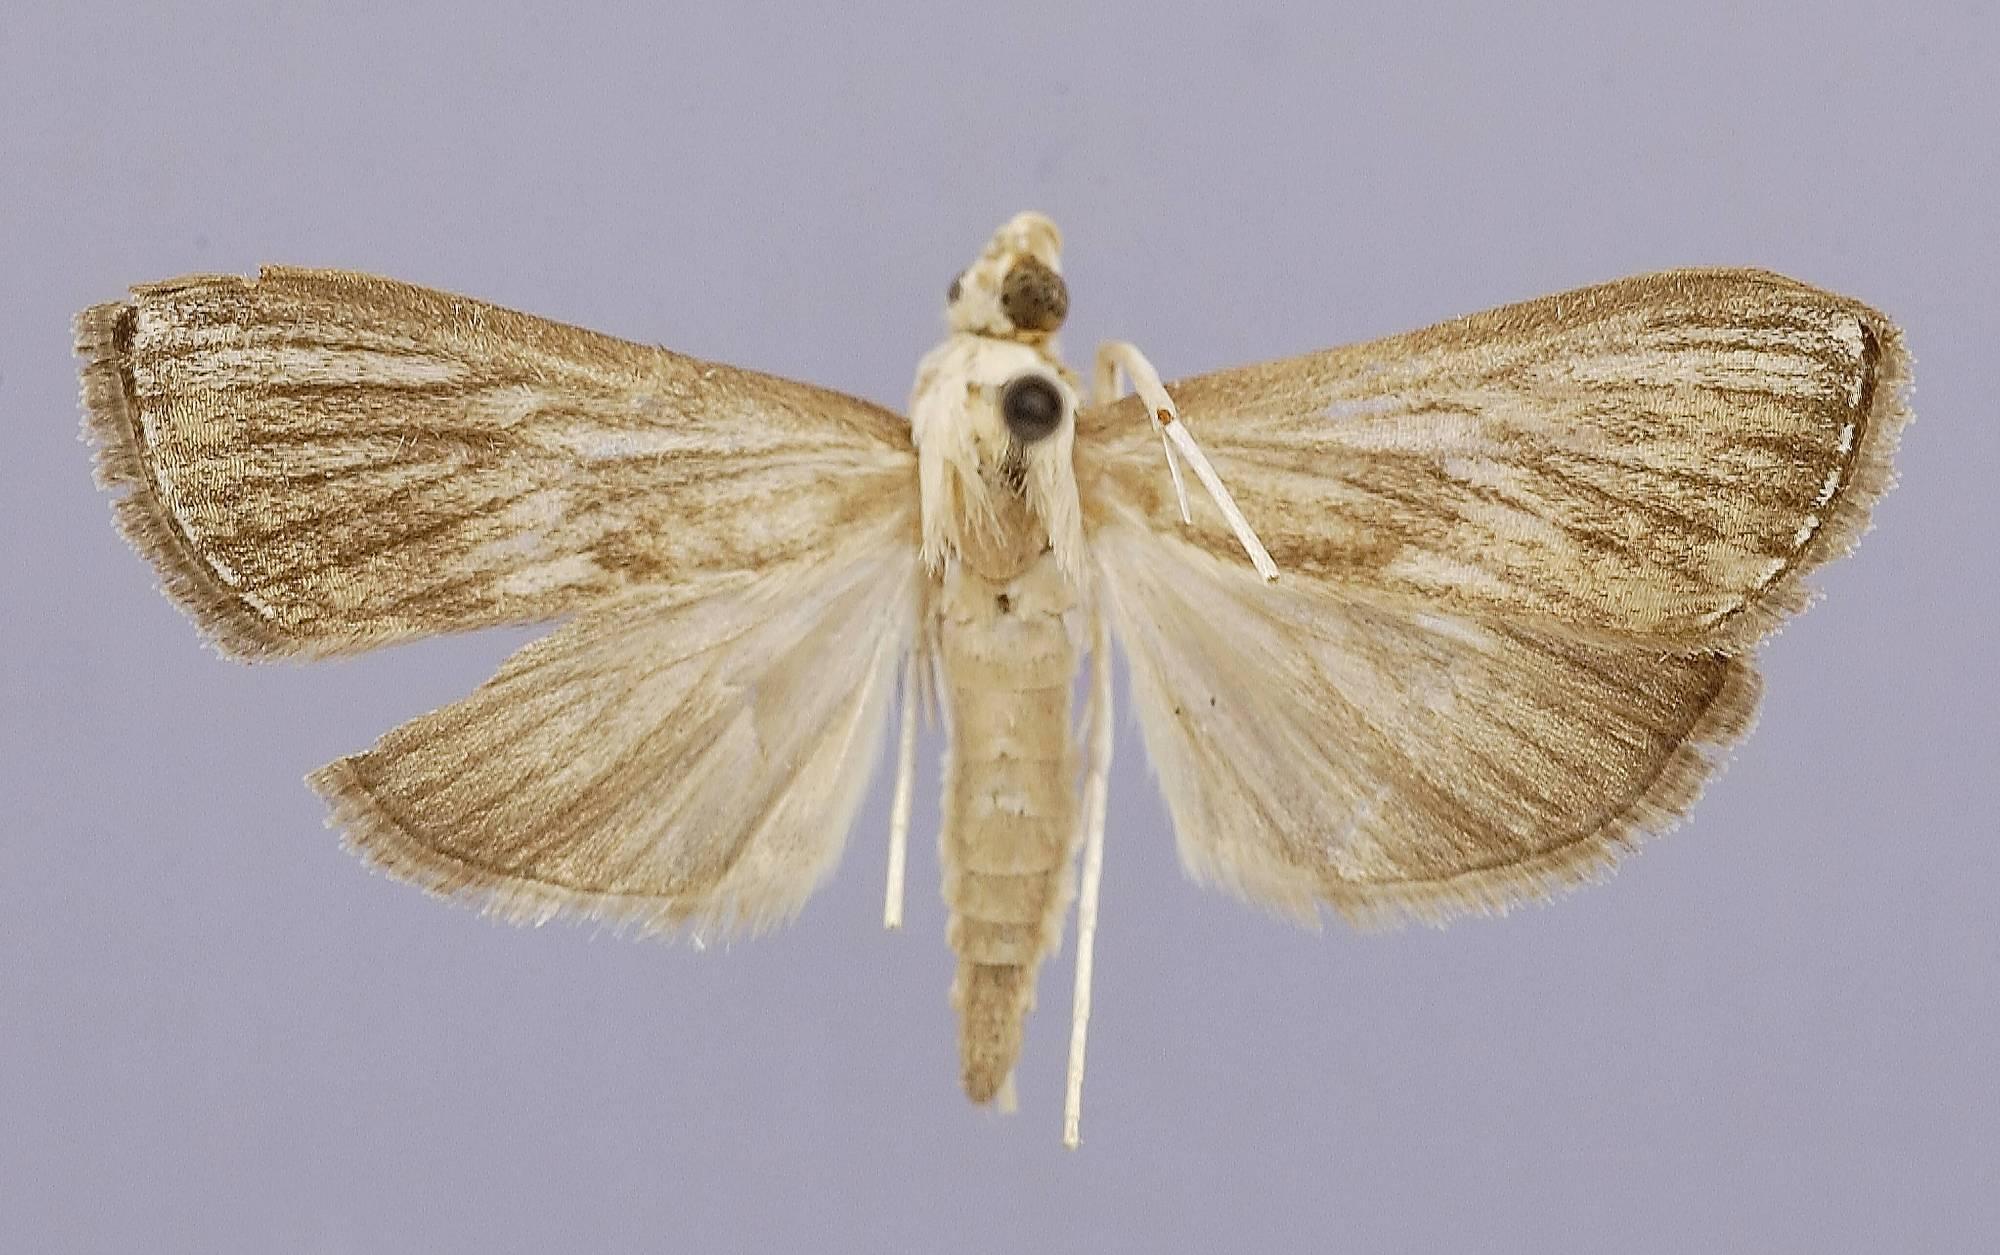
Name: Margaronia venatalis
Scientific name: Margaronia venatalis Schaus, 1920
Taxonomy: Animalia, Arthropoda, Insecta, Lepidoptera, Crambidae
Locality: Cayuga, Unknown, Guatemala